Greco-Turkish War (1919–1922)

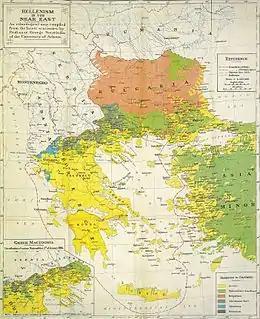
The Greek Kingdom and the Greek diaspora in the Balkans and western Asia Minor, according to a 1919 Greek map submitted to the Paris Peace Conference

The geopolitical context of this conflict is linked to the partitioning of the Ottoman Empire which was a direct consequence of World War I and involvement of the Ottomans in the Middle Eastern theatre. The Greeks received an order to land in Smyrna by the Triple Entente as part of the partition. During this war, the Ottoman government collapsed completely and the Ottoman Empire was divided amongst the victorious Entente powers with the signing of the Treaty of Sèvres on 10 August 1920.